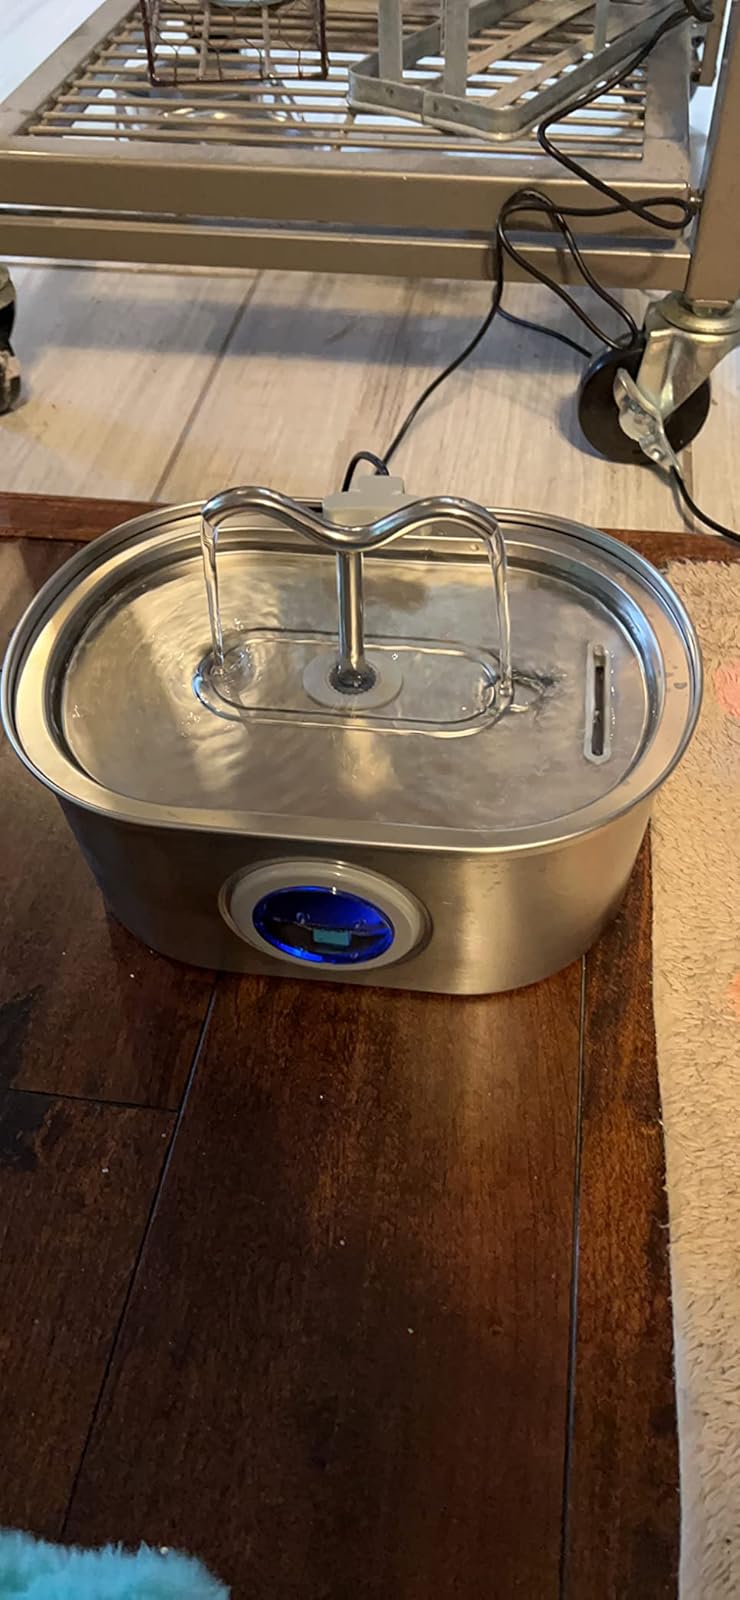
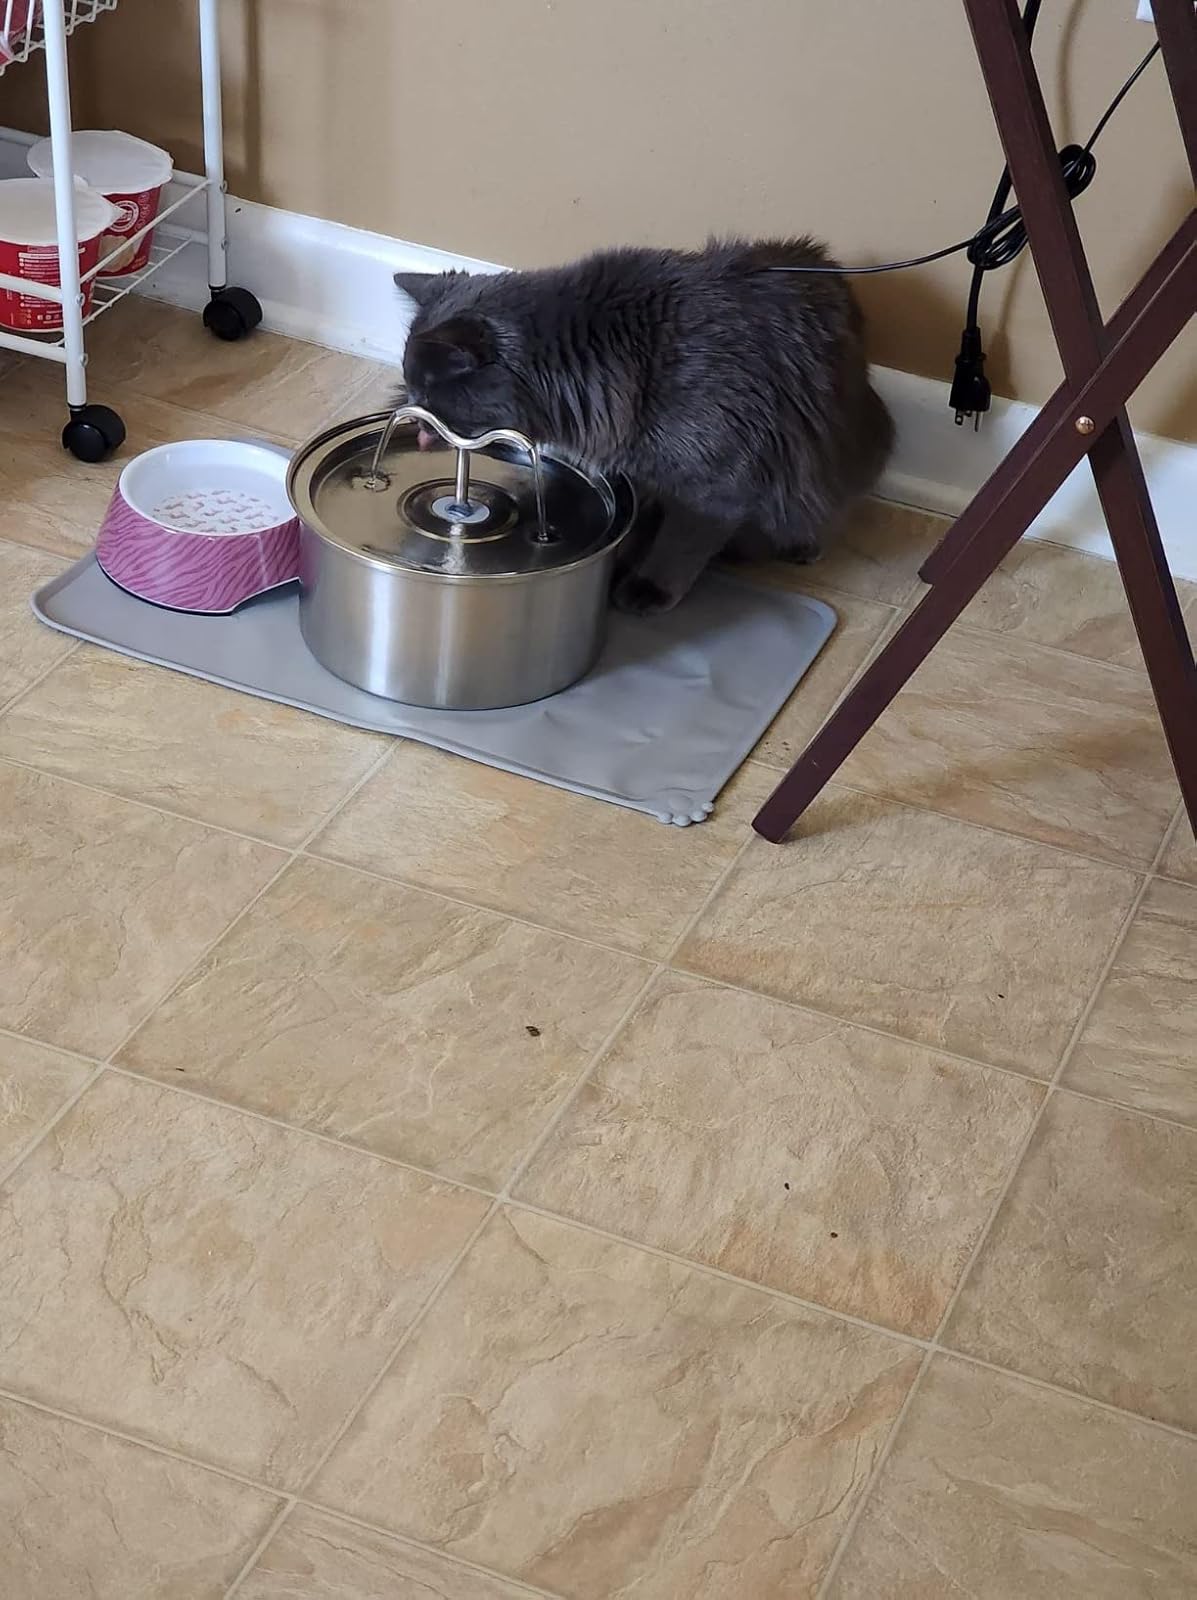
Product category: items_bowl
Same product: no